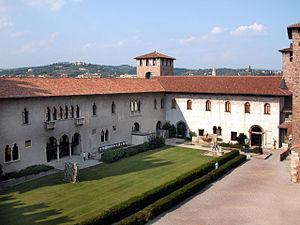
Le Musée de Castelvecchio de Vérone est un musée de Vérone, en Italie du Nord, situé dans l'éponyme château médiéval, qui abrite depuis 1924 les collections d'art de la ville de Vérone.